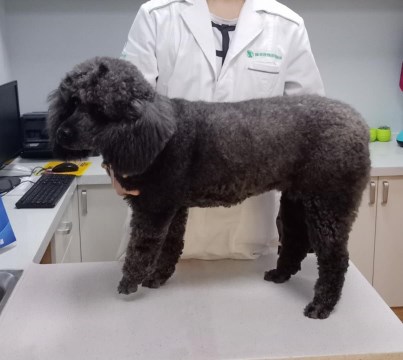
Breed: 7449-n000128-teddy